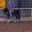
Label: horse